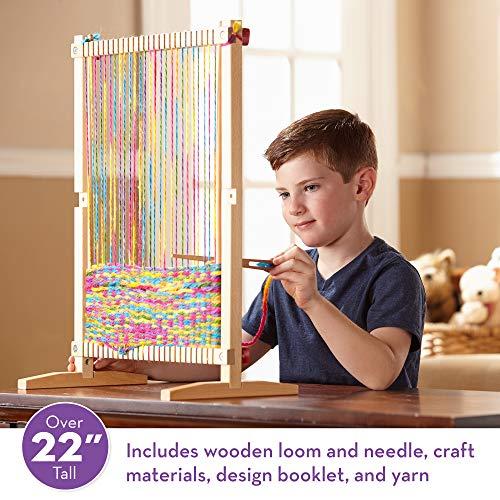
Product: Melissa & Doug Wooden Multi-Craft Weaving Loom (Arts & Crafts, Extra-Large Frame, Develops Creativity and Motor Skills, 16.5" H x 22.75" W x 9.5" L)
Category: Arts, Crafts & Sewing | Crafting | Weaving & Spinning | Weaving Looms
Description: IDEAL KID-FRIENDLY WEAVING KIT: The Melissa and Doug Wooden Multi-Craft Weaving Loom includes everything kids need, including adjustable wooden loom, oversize wooden needle, craft materials, illustrated design booklet, and 91 yards of rainbow yarn.
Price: $25.99
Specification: ProductDimensions:3x17x23inches|ItemWeight:3.8pounds|ShippingWeight:3.95pounds(Viewshippingratesandpolicies)|DomesticShipping:ItemcanbeshippedwithinU.S.|InternationalShipping:ThisitemcanbeshippedtoselectcountriesoutsideoftheU.S.LearnMore|ShippingAdvisory:Thisitemmustbeshippedseparatelyfromotheritemsinyourorder.Additionalshippingchargeswillnotapply.|ASIN:B00KO6UGXG|Itemmodelnumber:9381|Manufacturerrecommendedage:6-15years